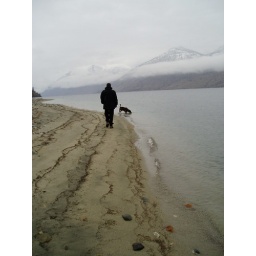
my dog &amp;amp; I, near 25 mile creek lake chelan, WA